Gombak Selangor Quartz Ridge

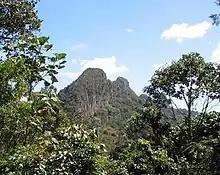
Bukit Tabur

Bukit Tabur is a prominent part of the ridge and can be seen from the Kuala Lumpur Middle Ring Road 2. Located in Hulu Gombak Forest Reserve, it is also known locally as Bukit Hangus, Dragon's Back and Crystal Hill. The quartz ridge Hikers enter the trail near Kampung Klang Gates, 50 metres from the gates of the Klang Gates Dam, at the back of Taman Melawati for a 3-4 hour climb. The peak offers view of the dam and panoramic views of Kuala Lumpur from the north. Several endemic species of plant such as "Aleisanthia rupestris" are known to grow here.